Pontifical Catholic University of Peru

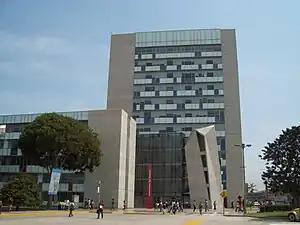
Mac Gregor building, used for administrative functions

In 2008, the McGregor Building is built at its headquarters. In 2014 the Faculty of Performing Arts is created.